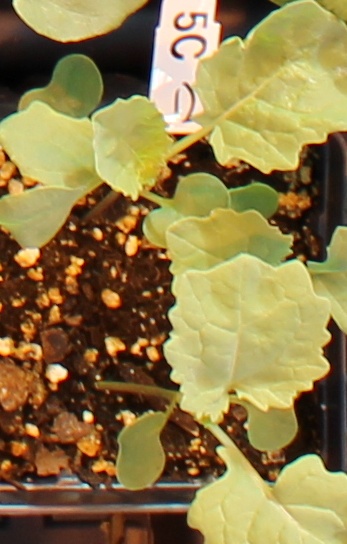
Label: Canola